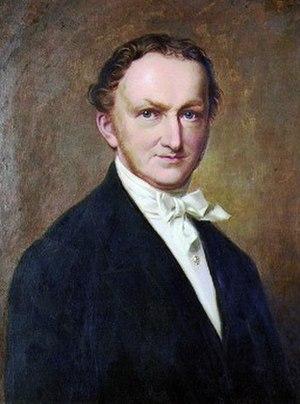
Johannes Franciscus Haniel est un industriel allemand.